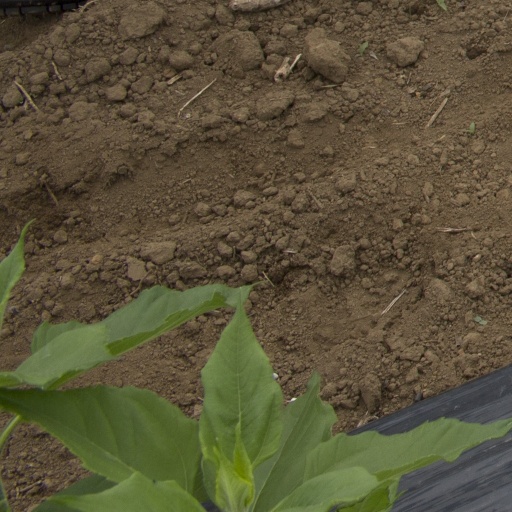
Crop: Jerusalem artichoke